The Greg Kihn Band

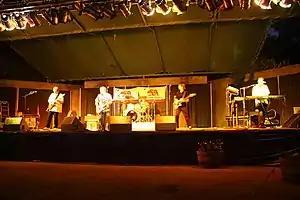
The Greg Kihn Band in 2008

The Greg Kihn Band was an American band that was started by frontman Greg Kihn and bassist Steve Wright. Their most successful singles include "The Breakup Song (They Don't Write 'Em)" ("Billboard" Hot 100 #15) and "Jeopardy" ("Billboard" Hot 100 #2). The band's musical style and genres comprise rock, pop rock and power pop.